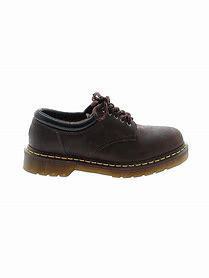
Brand: Dr.
Model: Martens 100